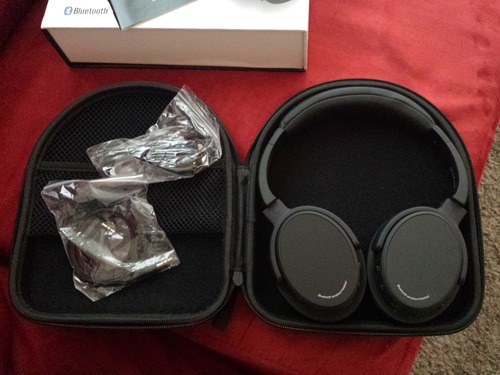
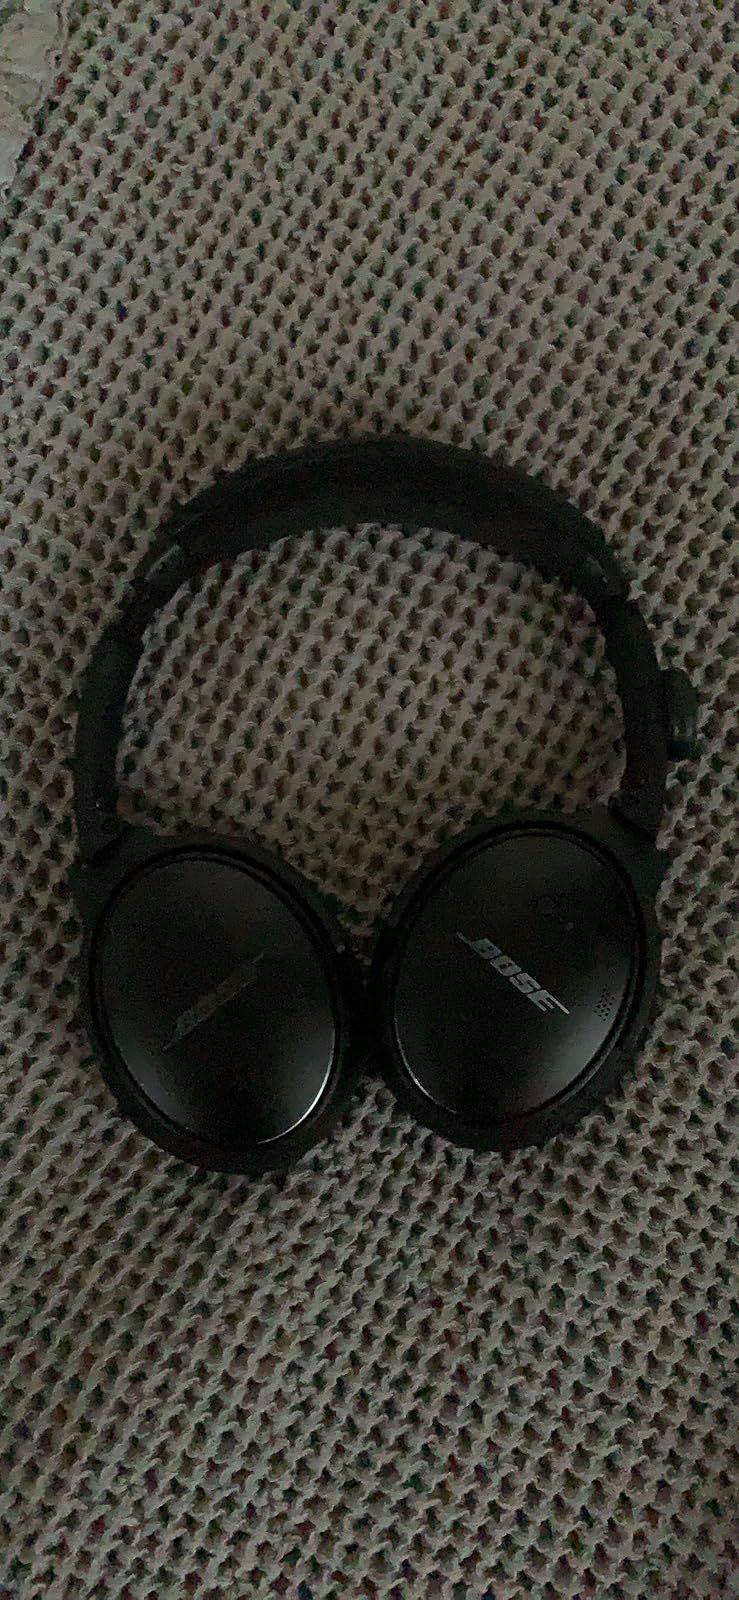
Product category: headphones
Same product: no